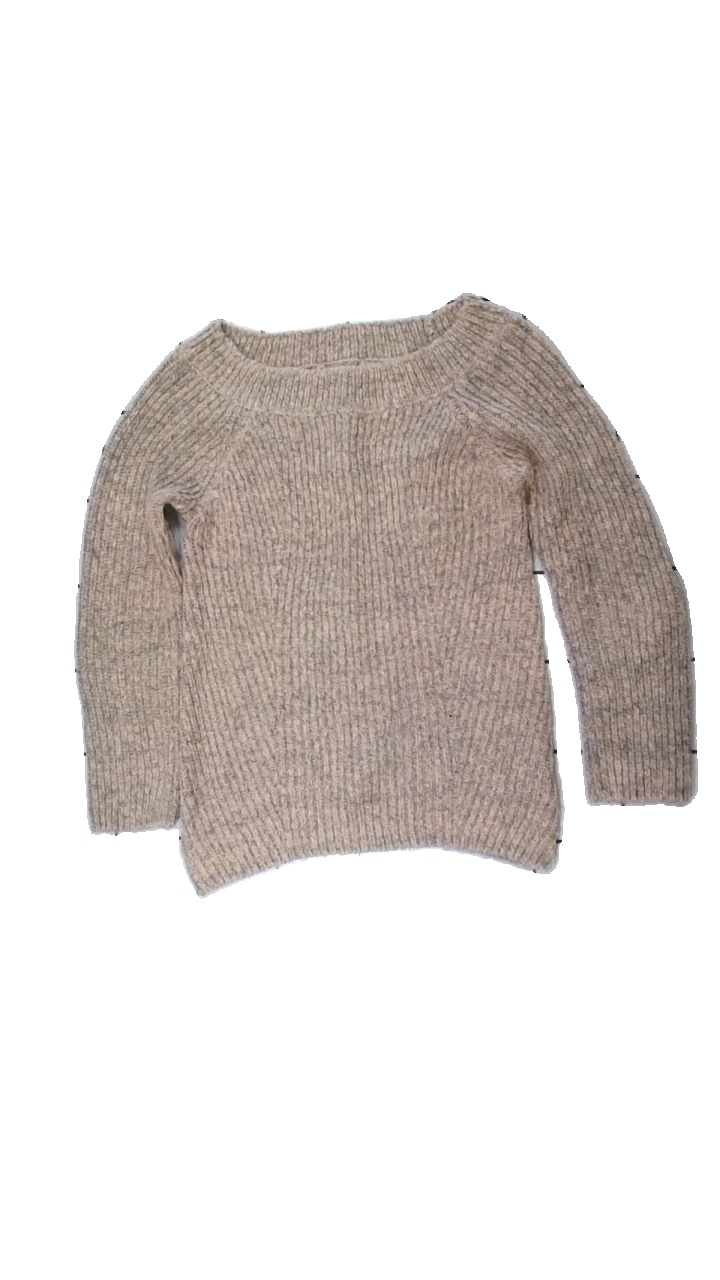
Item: Sweater (Ladies)
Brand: Threadbare
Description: beige stickad tröja
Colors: Beige
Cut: Regular
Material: ?
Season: All
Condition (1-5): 5
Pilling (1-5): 5
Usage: Reuse
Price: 50-100